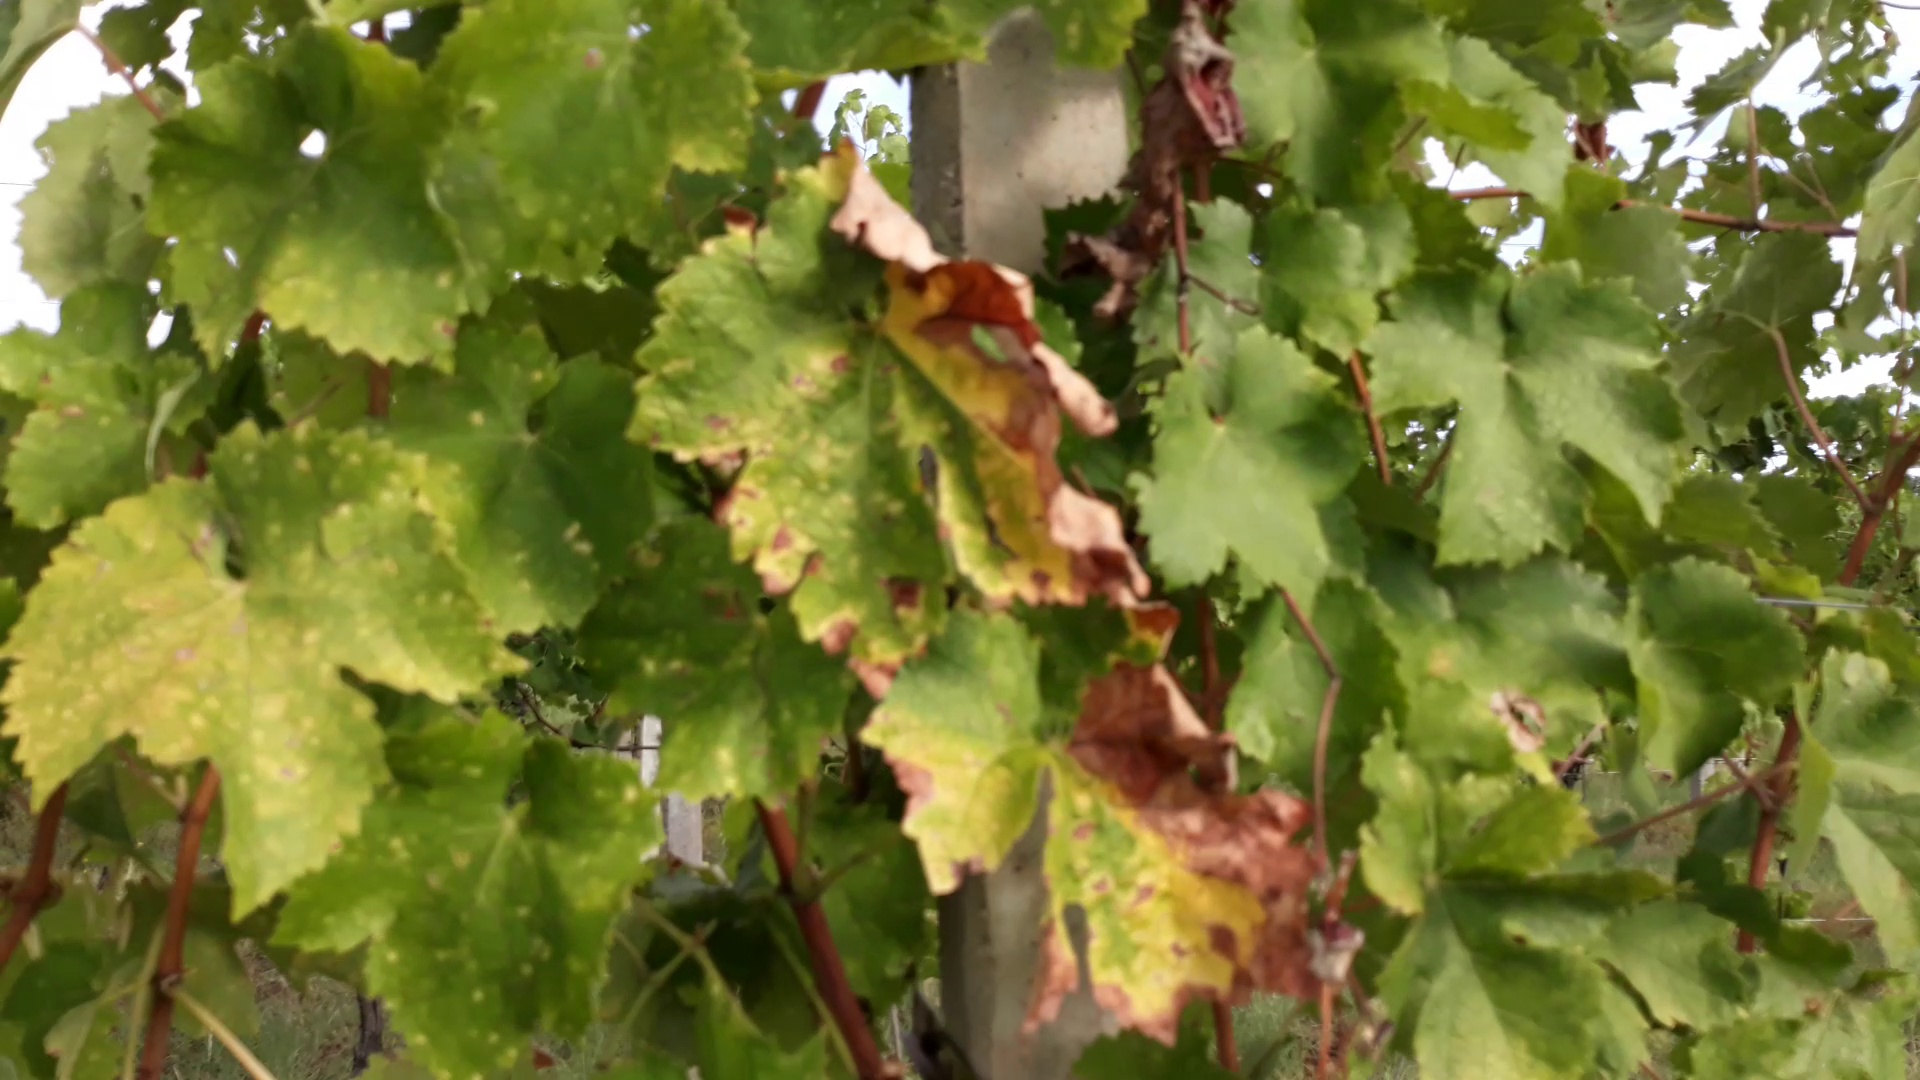
Label: esca